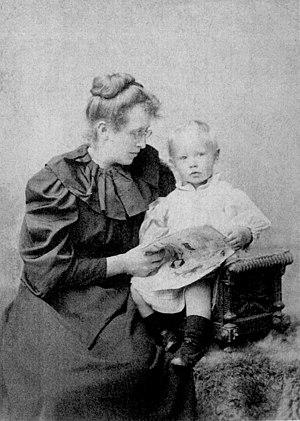
Constance Garnett, née Constance Clara Black, est une traductrice anglaise principalement connue pour avoir traduit vers l'anglais, fin XIXᵉ début XXᵉ, les principaux auteurs de littérature russe. Elle est ainsi la première à traduire du russe vers l'anglais les œuvres de Dostoïevski et de Tchekhov et traduisit l'ensemble des œuvres d'Ivan Tourgueniev et de Nicolas Gogol ainsi qu'une majeure partie des écrits de Léon Tolstoï.